Cornishware

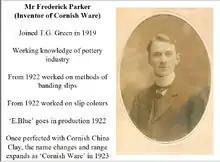
Frederick Parker

The exact date that Cornishware was created is unclear, but it is known to have been introduced by Frederick Parker who joined Green's as a General Manager in 1919. Initially he introduced E-Blue Banded Wares, selling in china shops in 1922. The earliest mention of Cornishware by name is in a T. G. Green Trade Catalogue dated 1923. By the 1930s, the range was well established with a thriving export business. The pottery was widely sold throughout the UK through major department stores and independent shops.